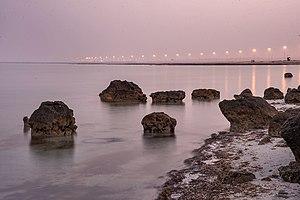
Abu Samra est une localité du Qatar située dans la municipalité d'Al Rayyan.